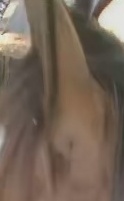
Face region: ears (position_of_ears)
Pain indicator: not_present